Anton Eduard Kieldrup

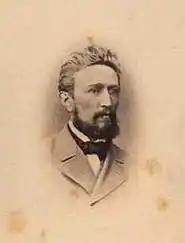
Anton Eduard Kieldrup (early 1860s)

Anton Eduard Kieldrup (16 February 1826, Haderslev – 22 May 1869, Copenhagen) was a Danish landscape painter.